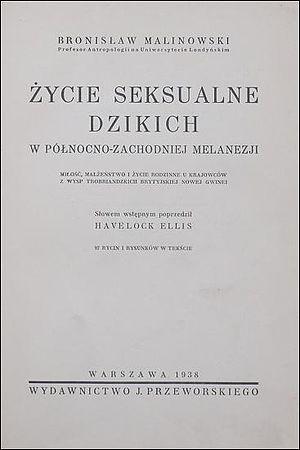
La Vie sexuelle des sauvages du nord-ouest de la Mélanésie est un livre de l'anthropologue polonais Bronisław Malinowski d'abord paru en anglais sous le titre The Sexual Life of Savages in North Western Melanesia.